Bernat Manciet

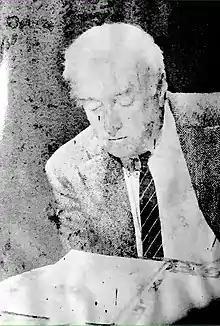

Bernat Manciet (27 September 1923, Sabres, Landes, France – 3 June 2005, Mont-de-Marsan) was a famous Occitan author.